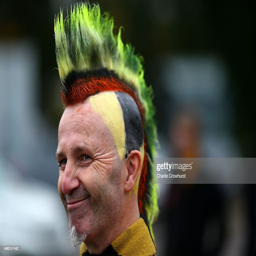
fans show off their colours during the first round match